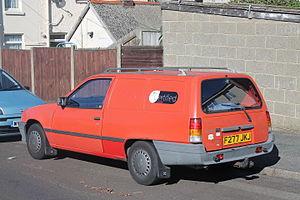
L’Opel Combo est un modèle de voiture du constructeur automobile allemand Opel produit depuis 1994.